Psittacosaurus

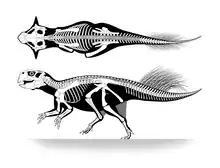
Skeletal restoration of "Psittacosaurus" sp. SMF R 4970

A second species described in 1988 by Sereno and Zhao, along with two Chinese colleagues, was "P. meileyingensis" from the Jiufotang Formation, near the town of Meileyingzi, Liaoning Province, northeastern China. This species is known from four fossil skulls, one associated with some skeletal material, found in 1973 by Chinese scientists. The age of the Jiufotang in Liaoning is unknown, but in the neighbouring province of Inner Mongolia, it has been dated to about 110 Ma, in the Albian stage of the Early Cretaceous.